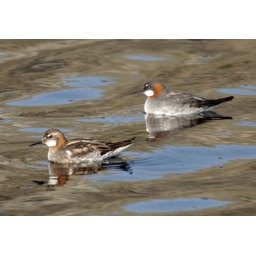
Red Throated Phalaropes. Torre says it is the female with the color. In a small lake near Kangerlussuaq, Greenland